Heinrich Brunn

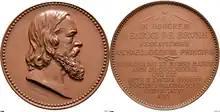
Medal Heinrich von Brunn 1893

He was ennobled, becoming Heinrich von Brunn, by the Bavarian Government in 1882. In 1893, he received a medal in occasion of his 50th doctoral anniversary.